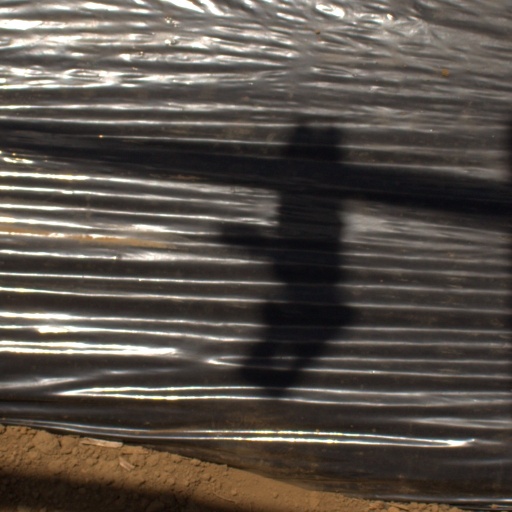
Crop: Jerusalem artichoke